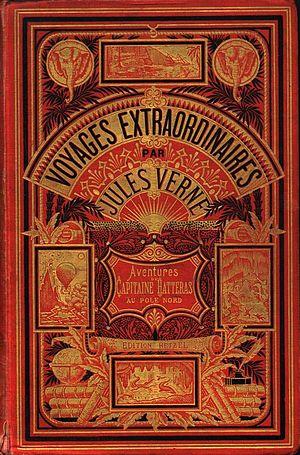
Couverture Voyages Extraordinaires par Jules Verne. Aventures du Capitaine Hatteras au pôle nord. Editions Hetzel.
Jean Engel, né en 1811 à Ebingen dans le Wurtemberg et mort en 1892, est un relieur français.
Les Voyages extraordinaires sont une collection de romans et de nouvelles de Jules Verne.
Les Aventures du capitaine Hatteras est un roman de Jules Verne, paru en 1866. C'est un roman d'aventures qui relate une expédition vers le pôle Nord.
Jean-Paul Faivre est un historien, spécialiste de l'océan Pacifique et de l'océan Indien aux époques pré-coloniale et coloniale, ainsi que des voyages maritimes. Collaborateur régulier du Journal de la Société des océanistes, de la Revue française d'histoire d'outre-mer, et du Bulletin de la Société d'histoire moderne.
L’expédition Franklin est une expédition maritime et polaire britannique qui avait pour but de réussir la première traversée du passage du Nord-Ouest et l'exploration de l'Arctique. Commandée par le capitaine John Franklin, elle quitte l'Angleterre en 1845 sur les bombardes HMS Erebus et HMS Terror, traverse l'Atlantique, remonte la baie de Baffin, et s'engage dans le détroit de Lancaster, avant de disparaître.
Alexandre Kha, né le 30 novembre 1969 à Lannion, est un illustrateur, dessinateur et scénariste de bande dessinée français.
Autour de la Lune est un roman d’anticipation de Jules Verne, paru en 1869
Pierre-Jules Hetzel, né le 15 janvier 1814 à Chartres et mort le 17 mars 1886 à Monte-Carlo, est un éditeur et un écrivain français connu sous le nom de plume de P.-J. Stahl. Il est également un traducteur et a traduit des œuvres de langue anglaise, comme Les Quatre Filles du docteur March.
Le roman est un genre littéraire, caractérisé essentiellement par une narration fictionnelle. La place importante faite à l'imagination transparaît dans certaines expressions comme « C'est du roman ! » ou dans certaines acceptions de l’adjectif « romanesque » qui renvoient à l'extraordinaire des personnages, des situations ou de l'intrigue.